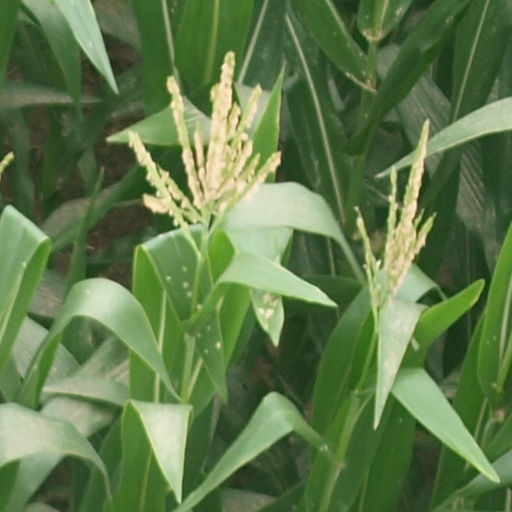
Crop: maize; corn